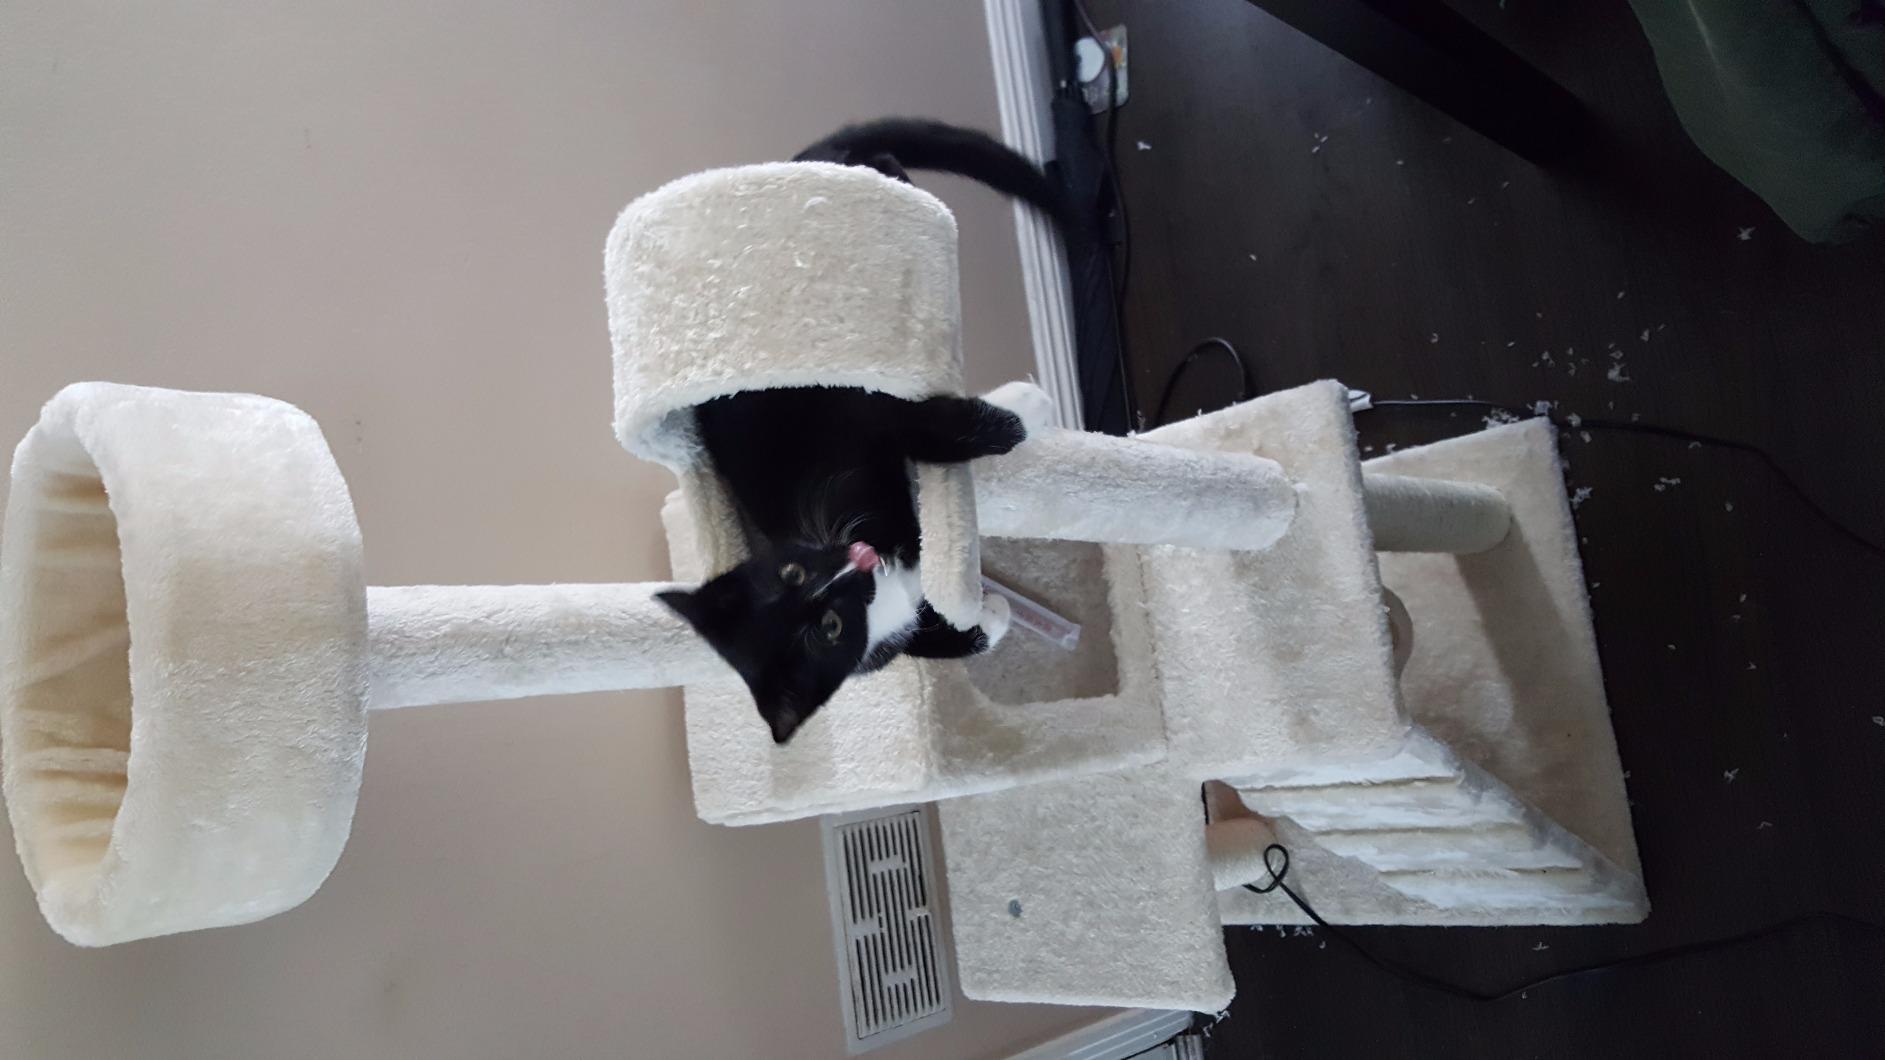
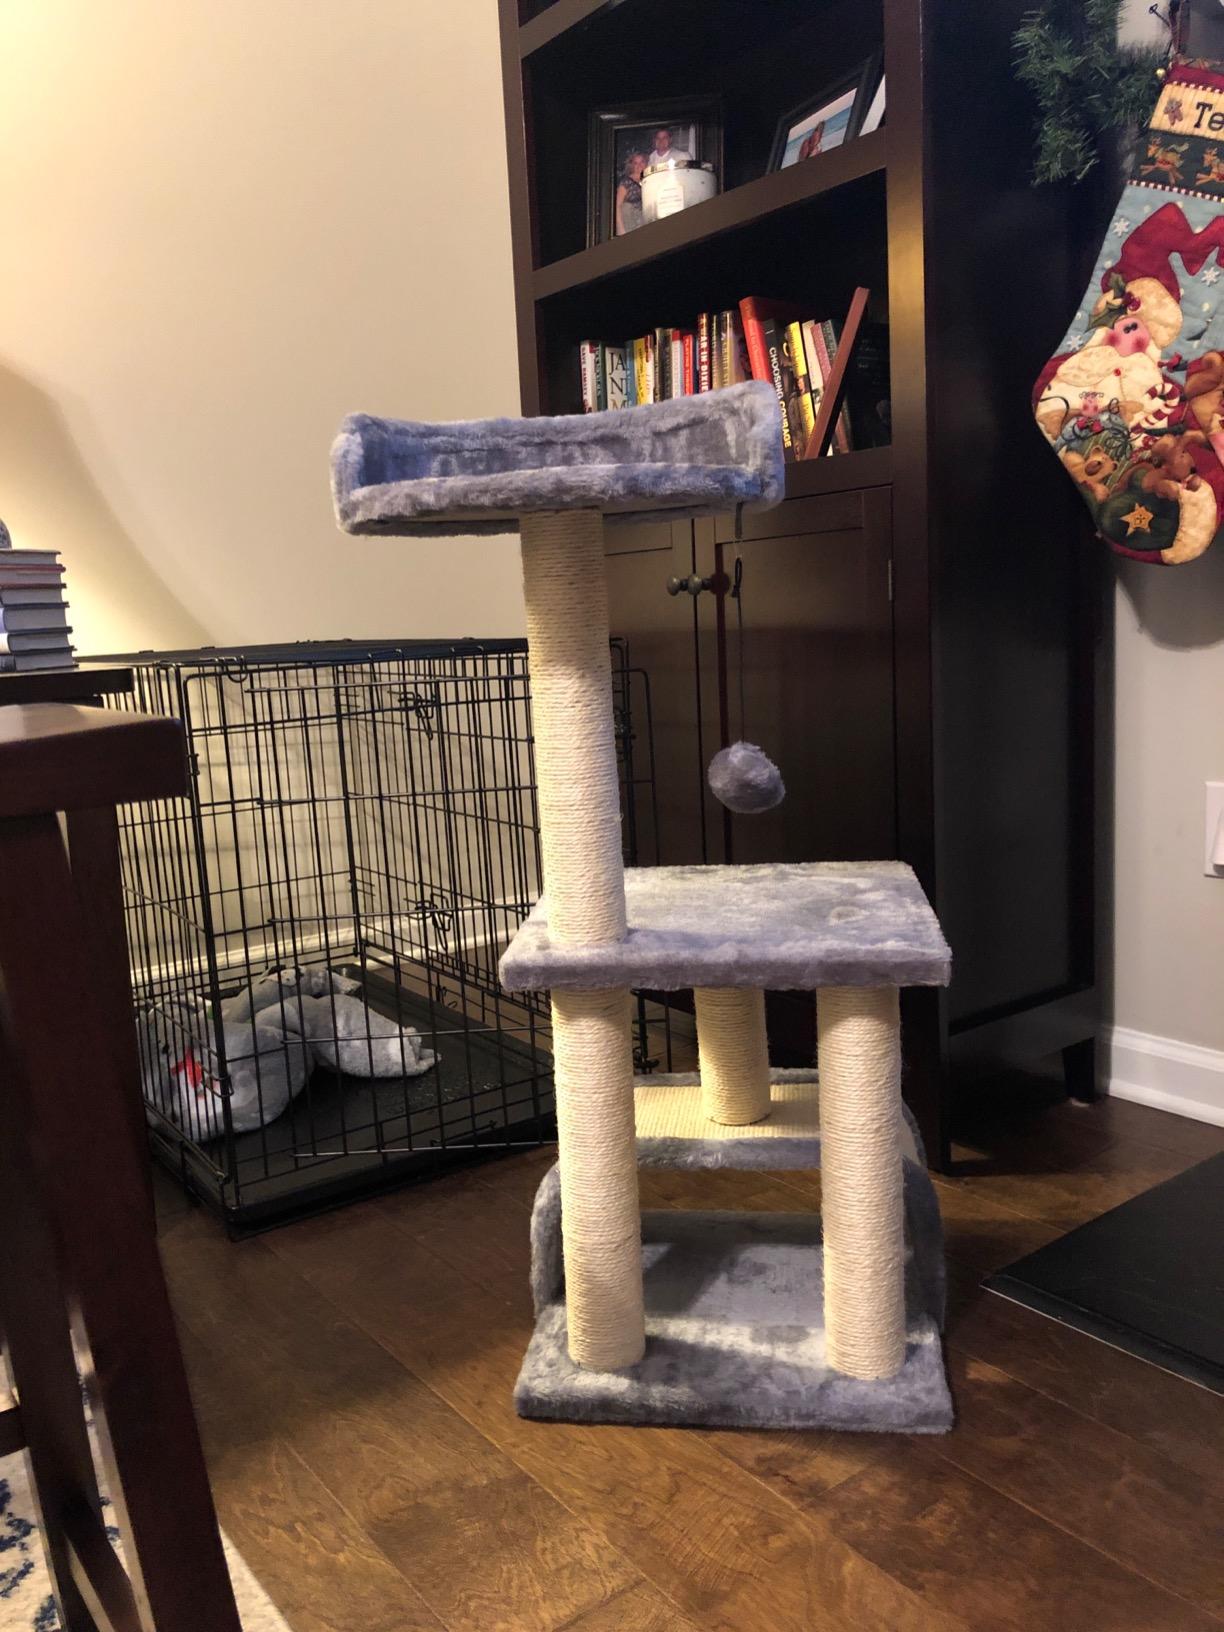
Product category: items_cat tree
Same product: no